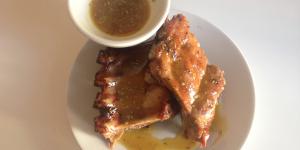
costillas de cerdo con miel mostaza y soja